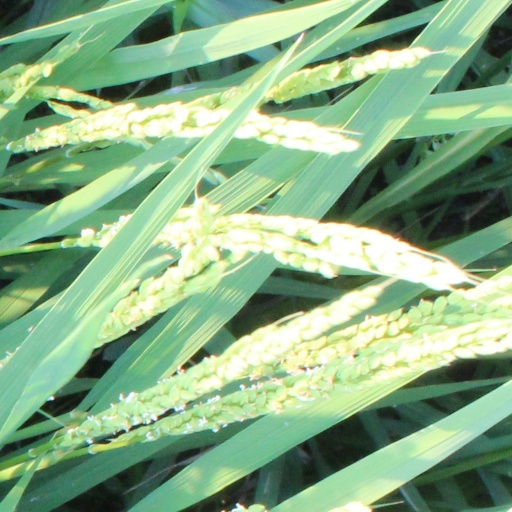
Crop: rice